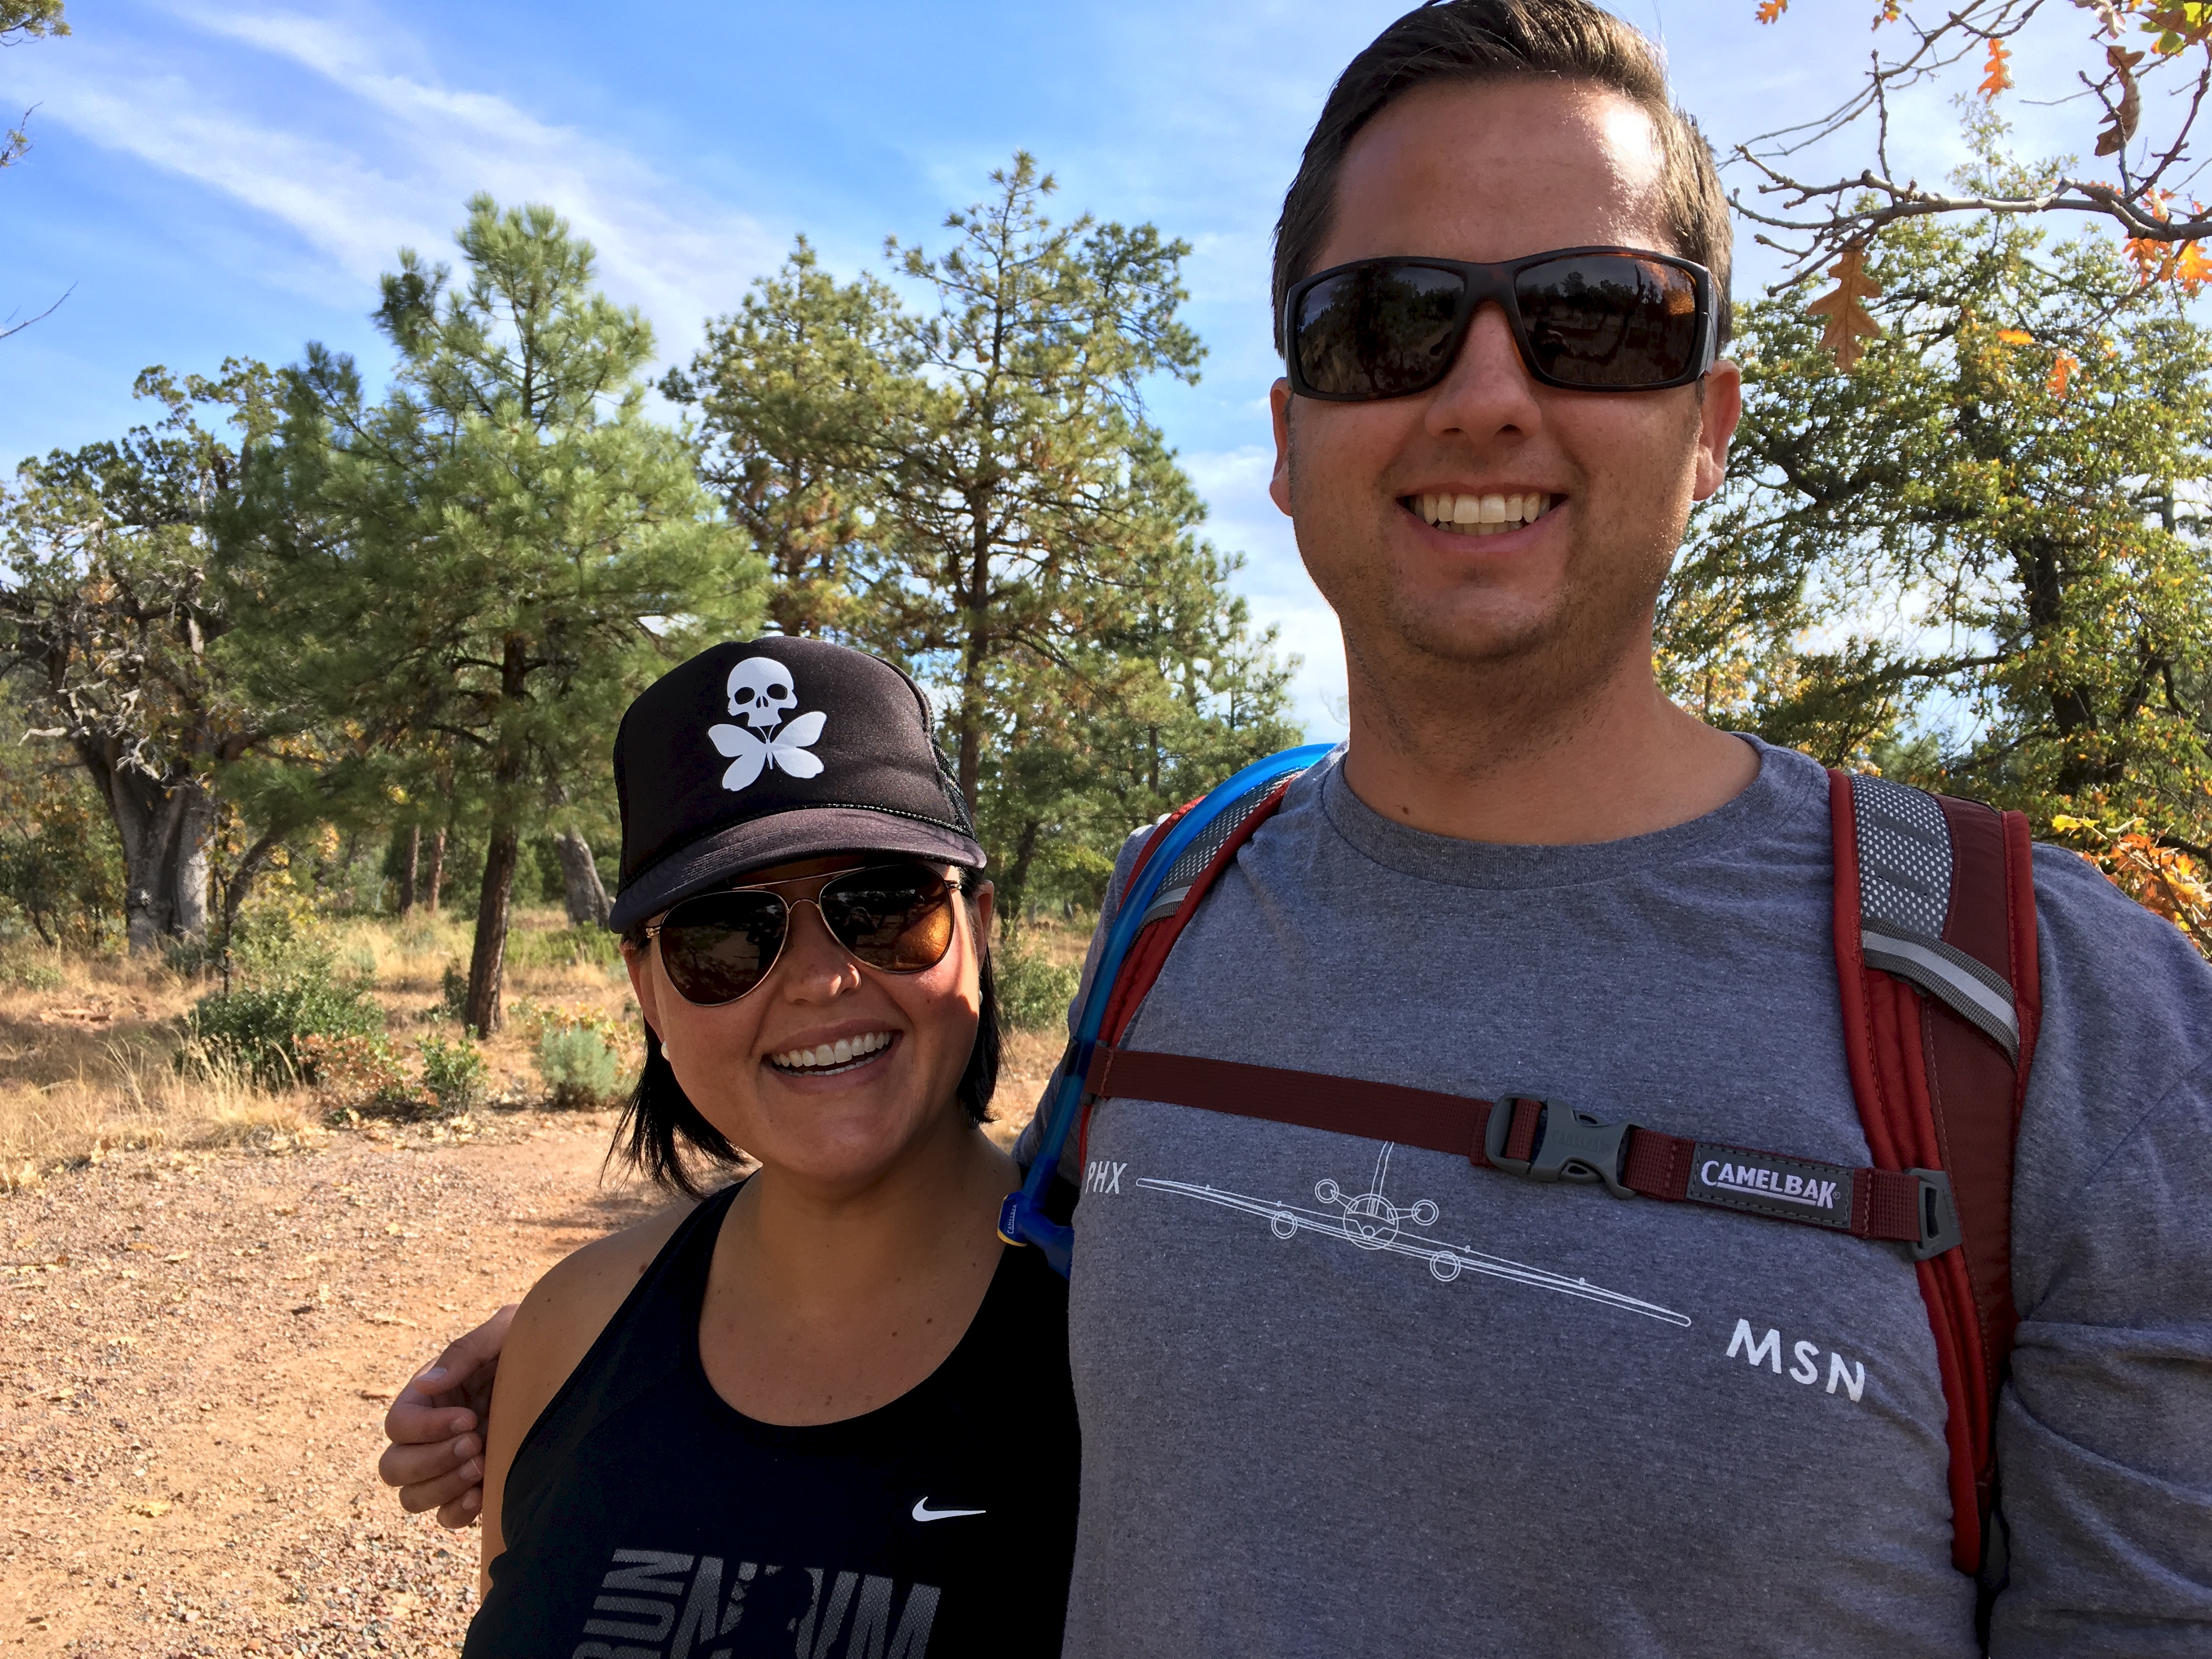
cycling, race, team, sports, endurance sports, duathlon